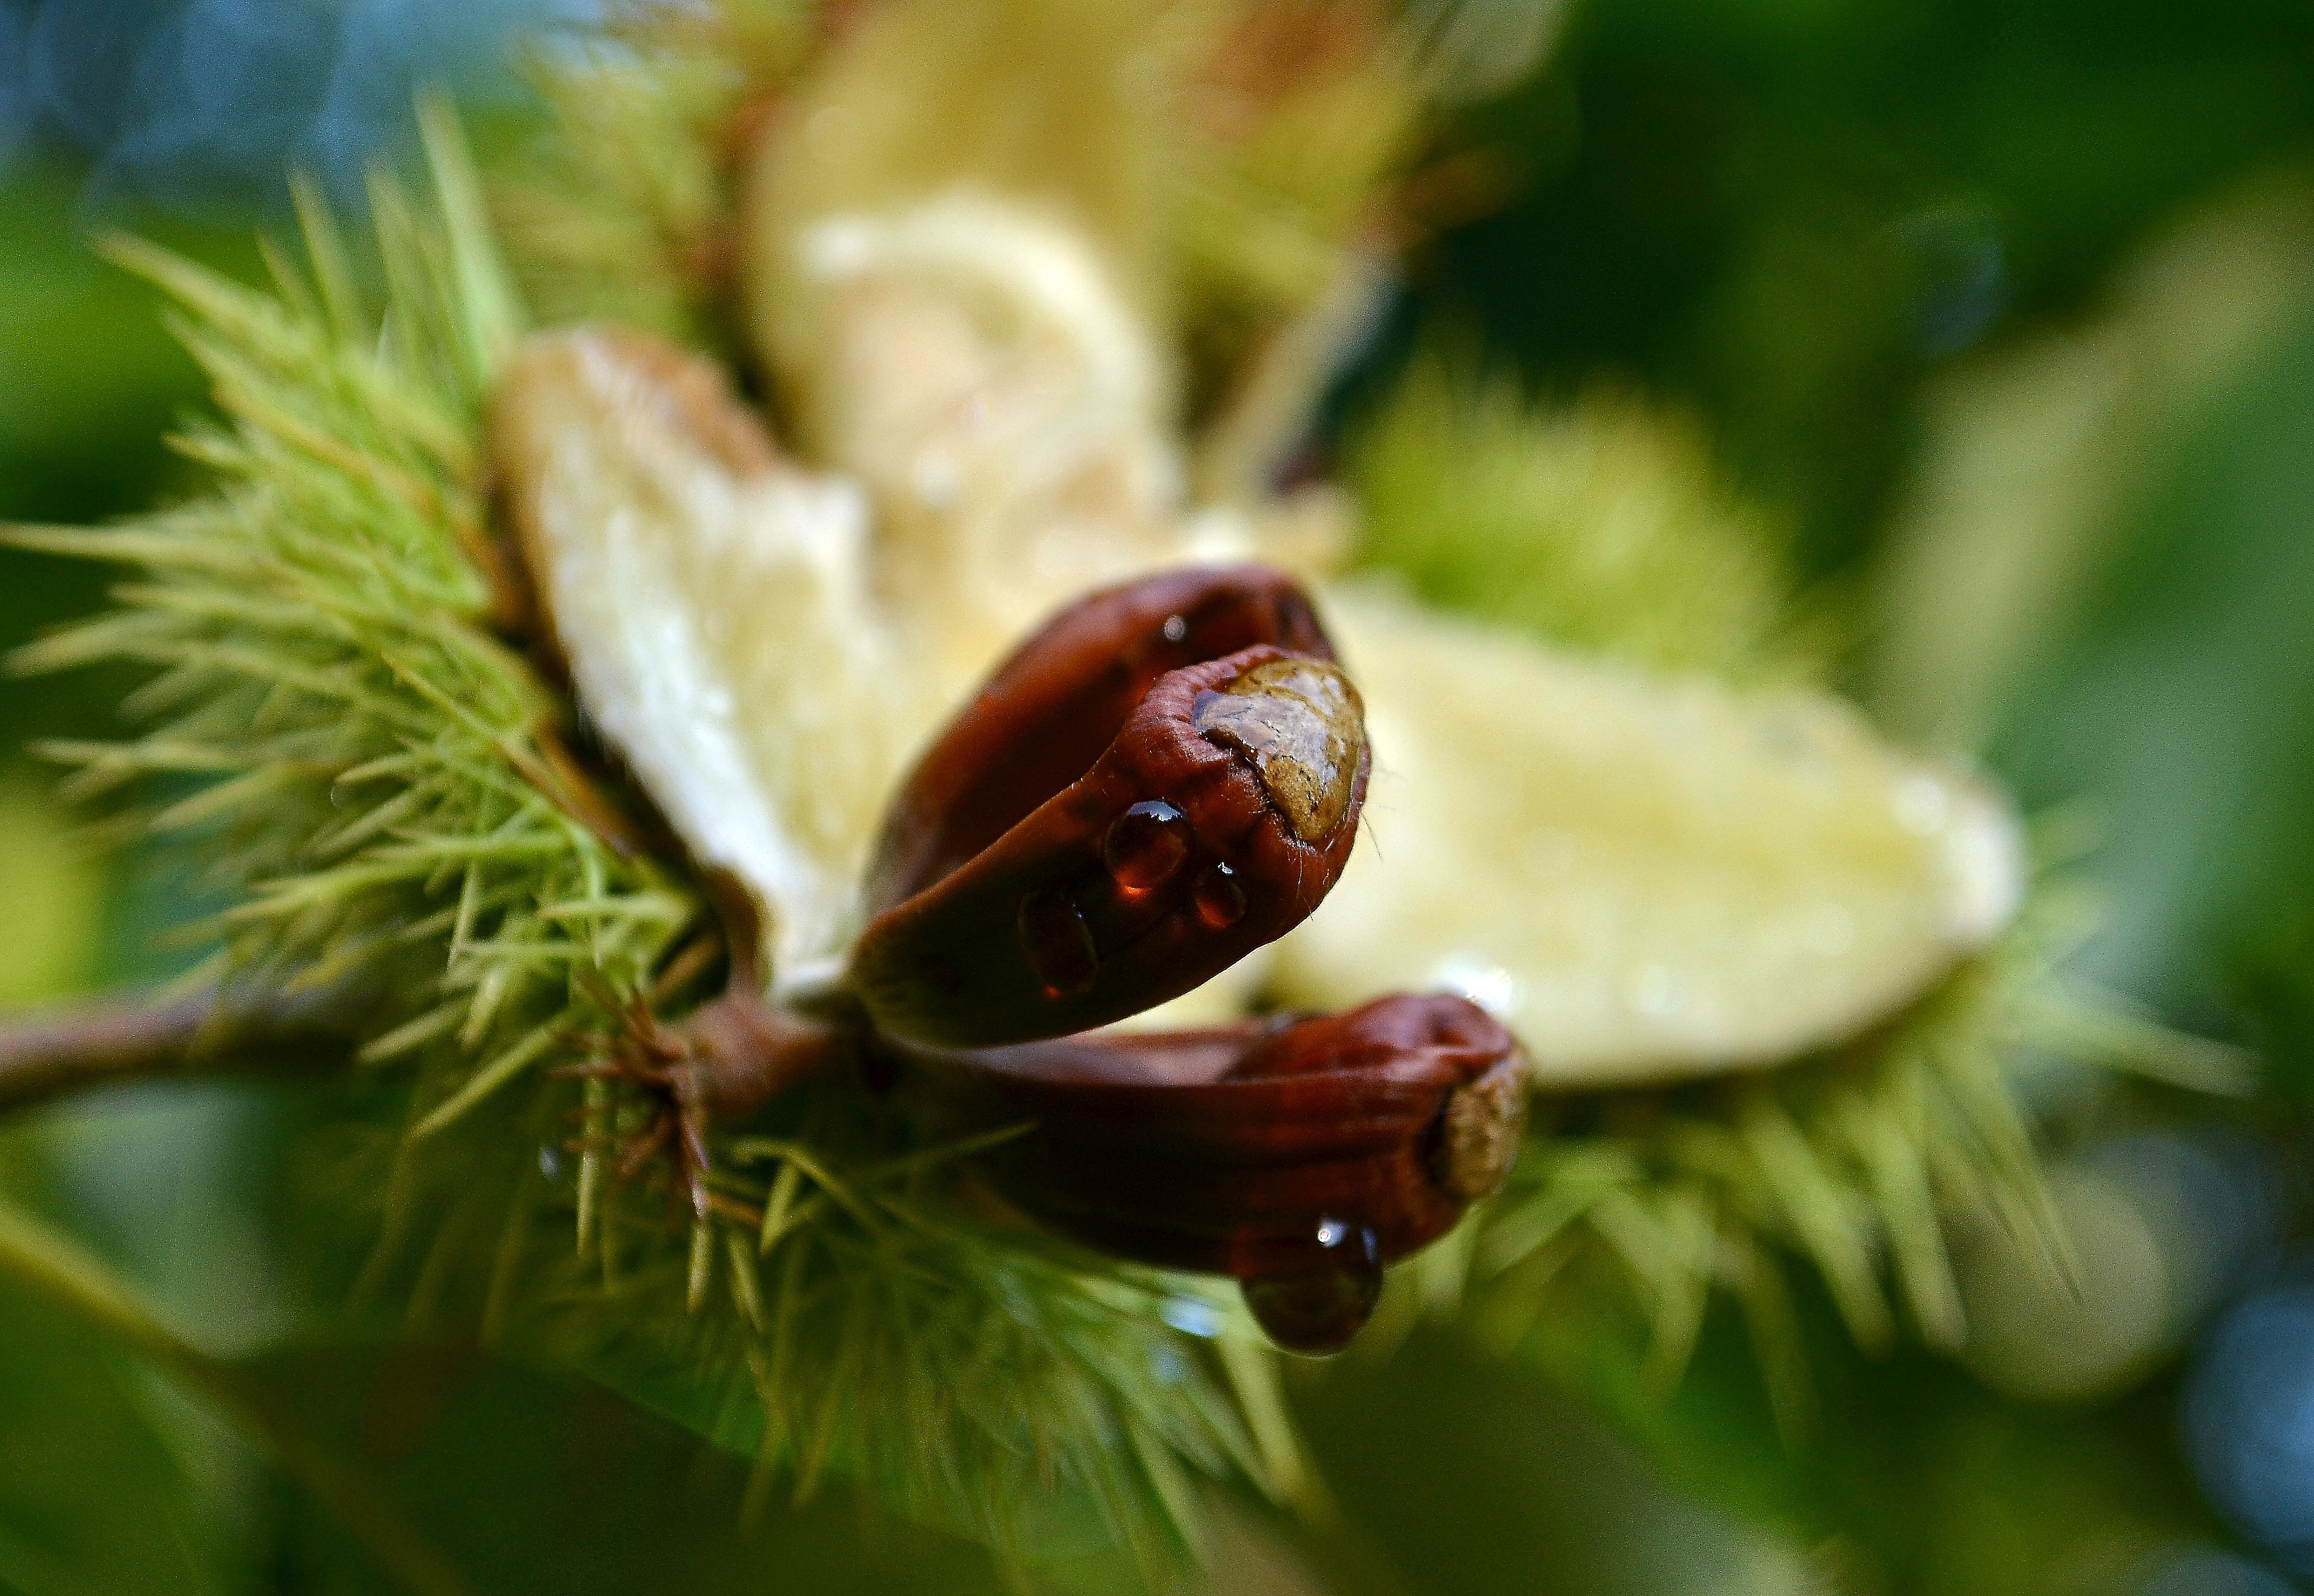
tree, nature, branch, plant, photography, leaf, flower, food, produce, insect, macro, botany, flora, fauna, flowers, close up, naturaleza, flores, chestnut, ggl1, nikond5100, macro photography, woody plant, land plant